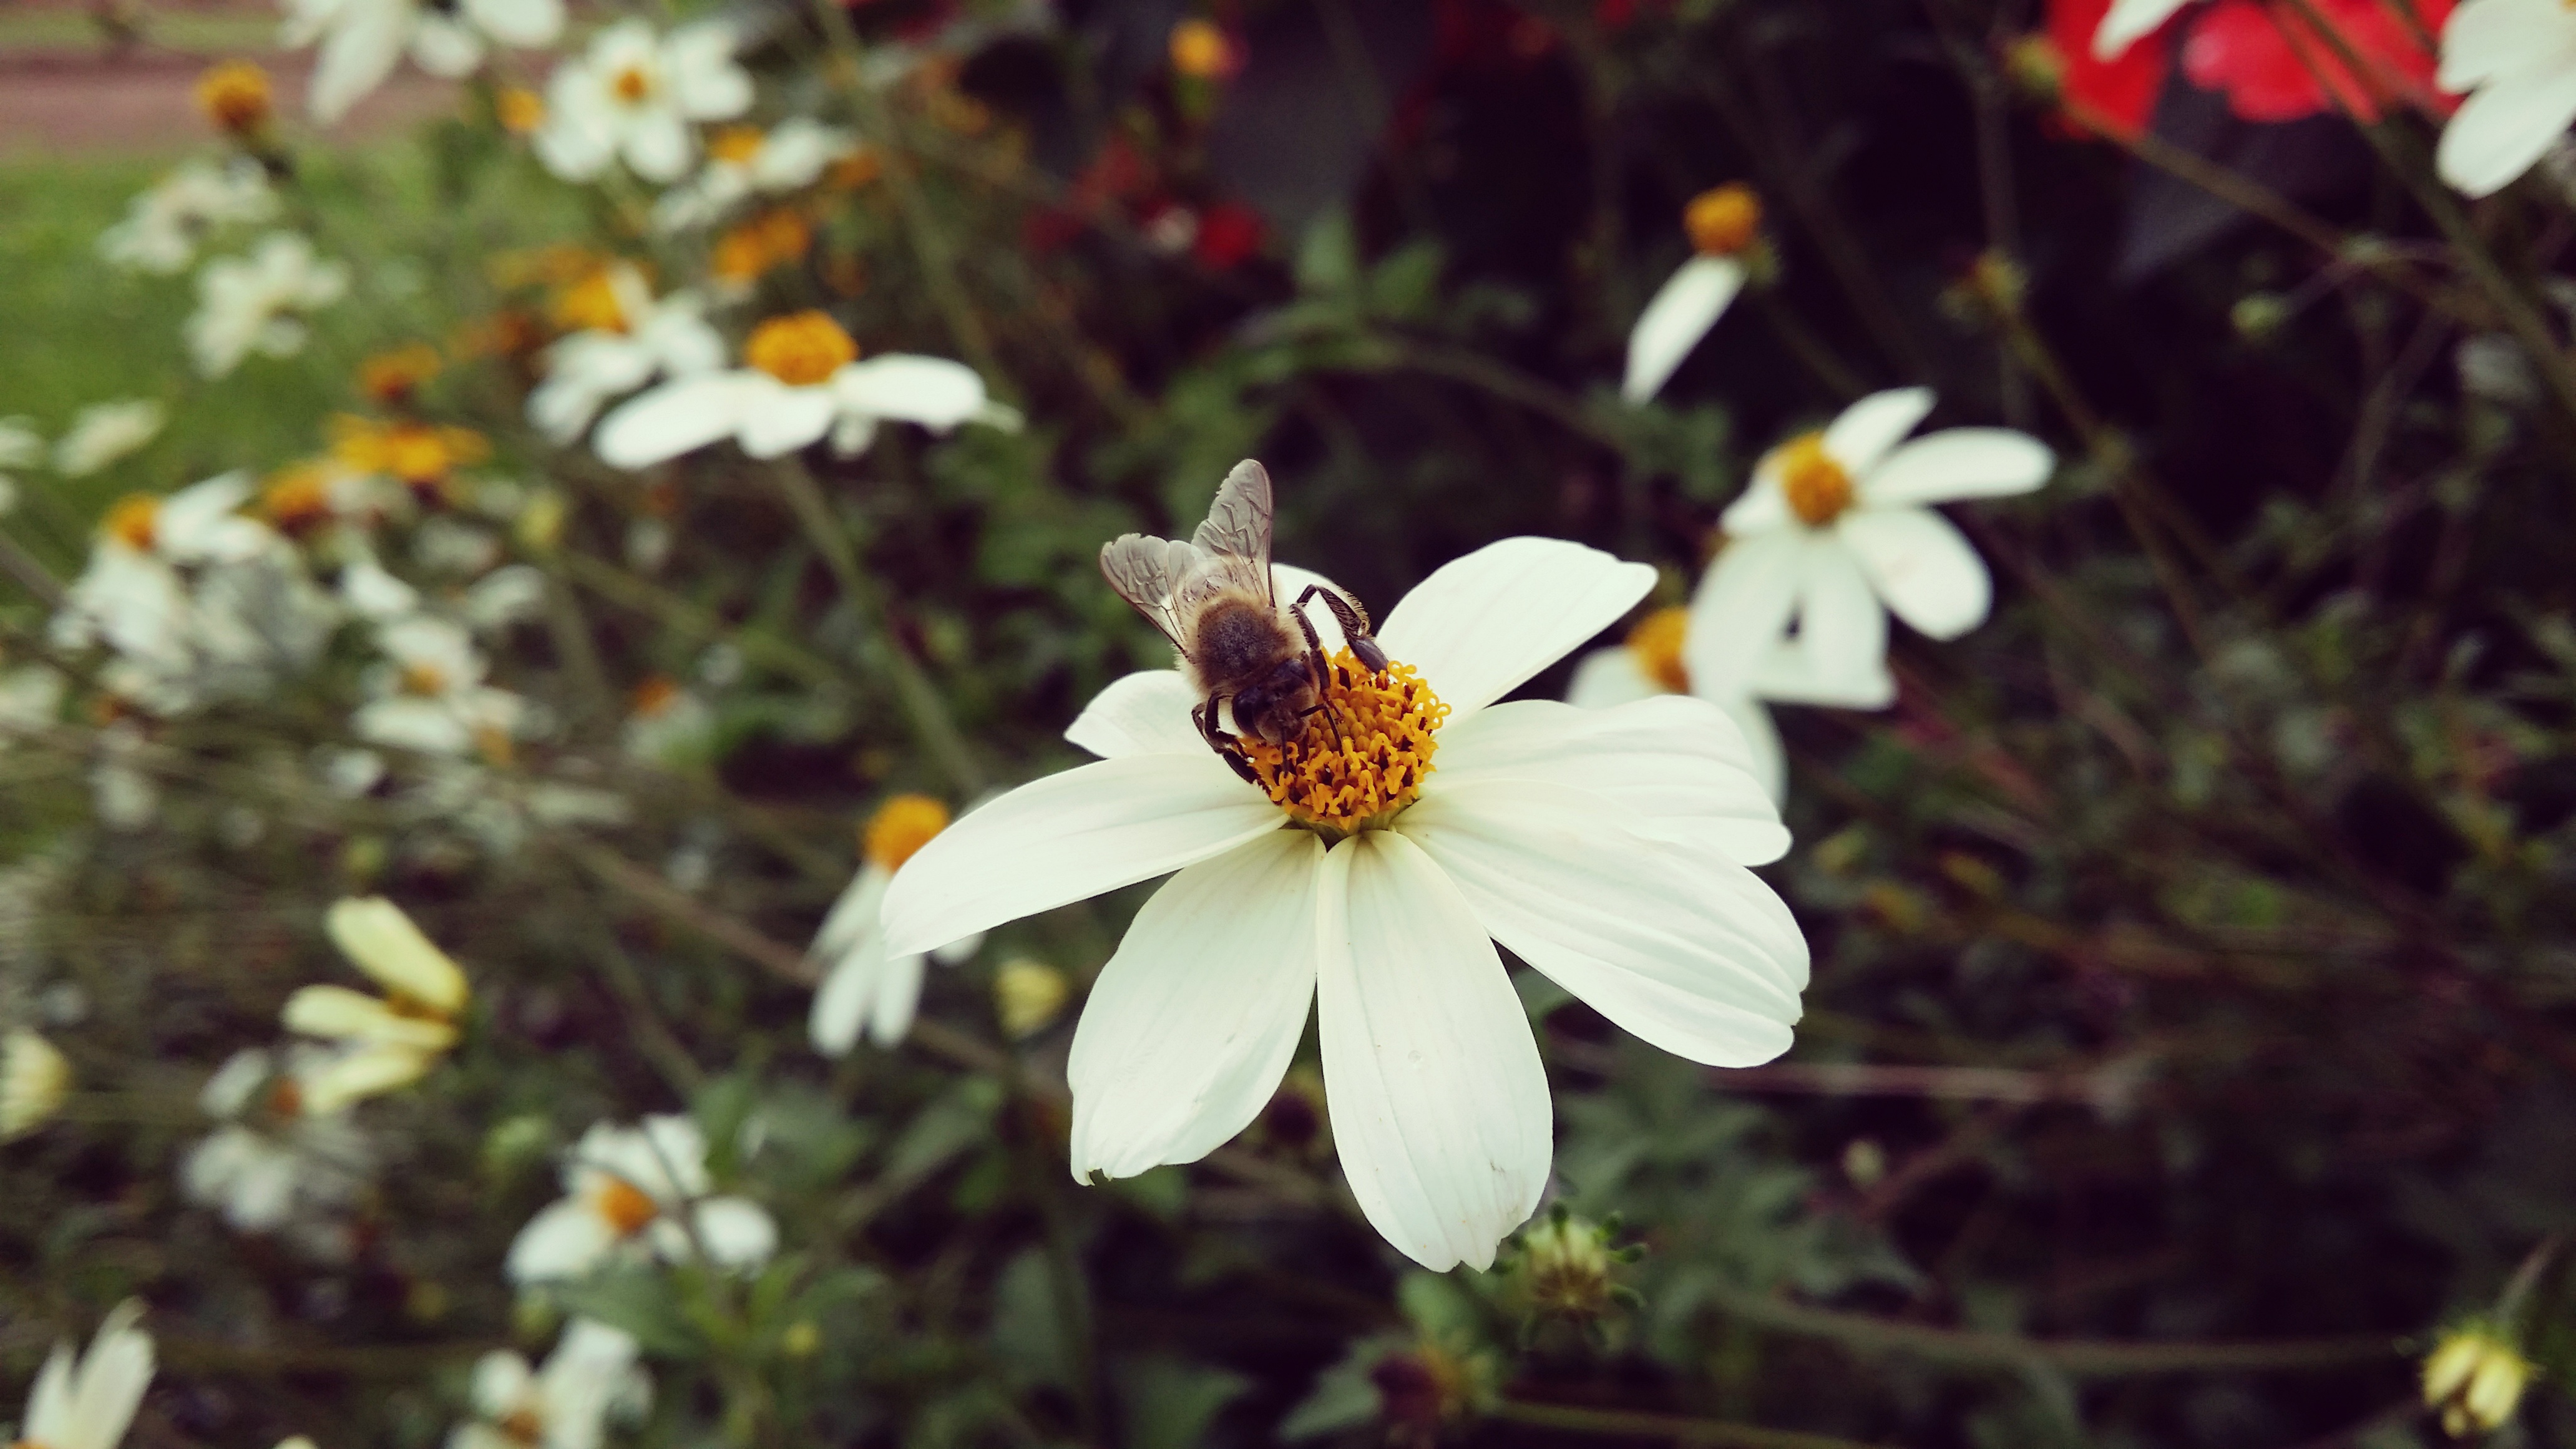
nature, blossom, plant, meadow, flower, petal, insect, botany, yellow, flora, fauna, wildflower, bee, foraging, macro photography, flowering plant, daisy family, pollinator, land plant